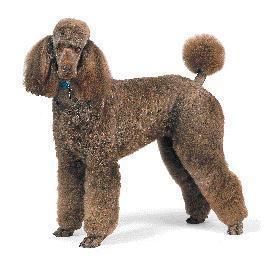
standard_poodle